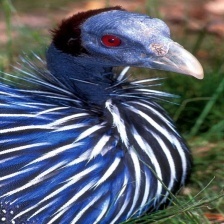
Species: VULTURINE GUINEAFOWL
Scientific name: ACRYLLIUM VULTURINUM